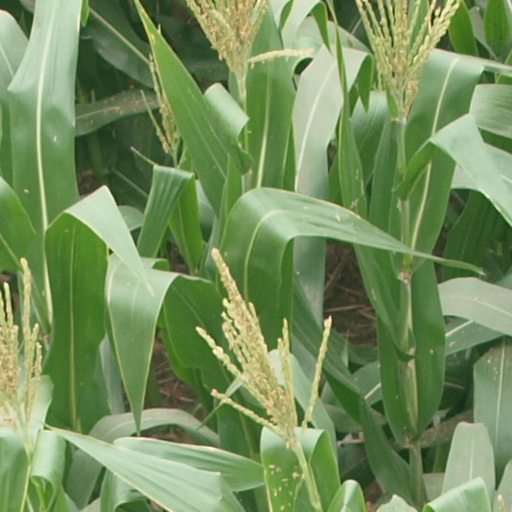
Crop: maize; corn